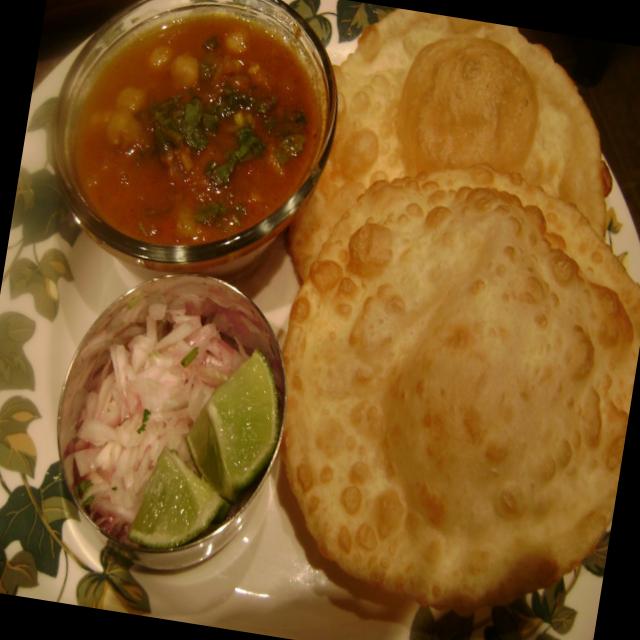
Dish: chole_bhature